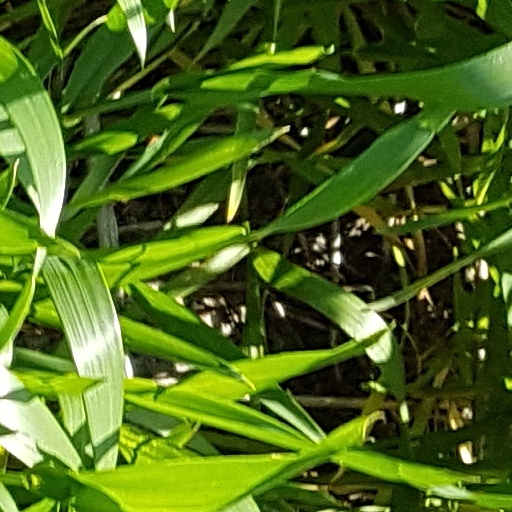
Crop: wheat